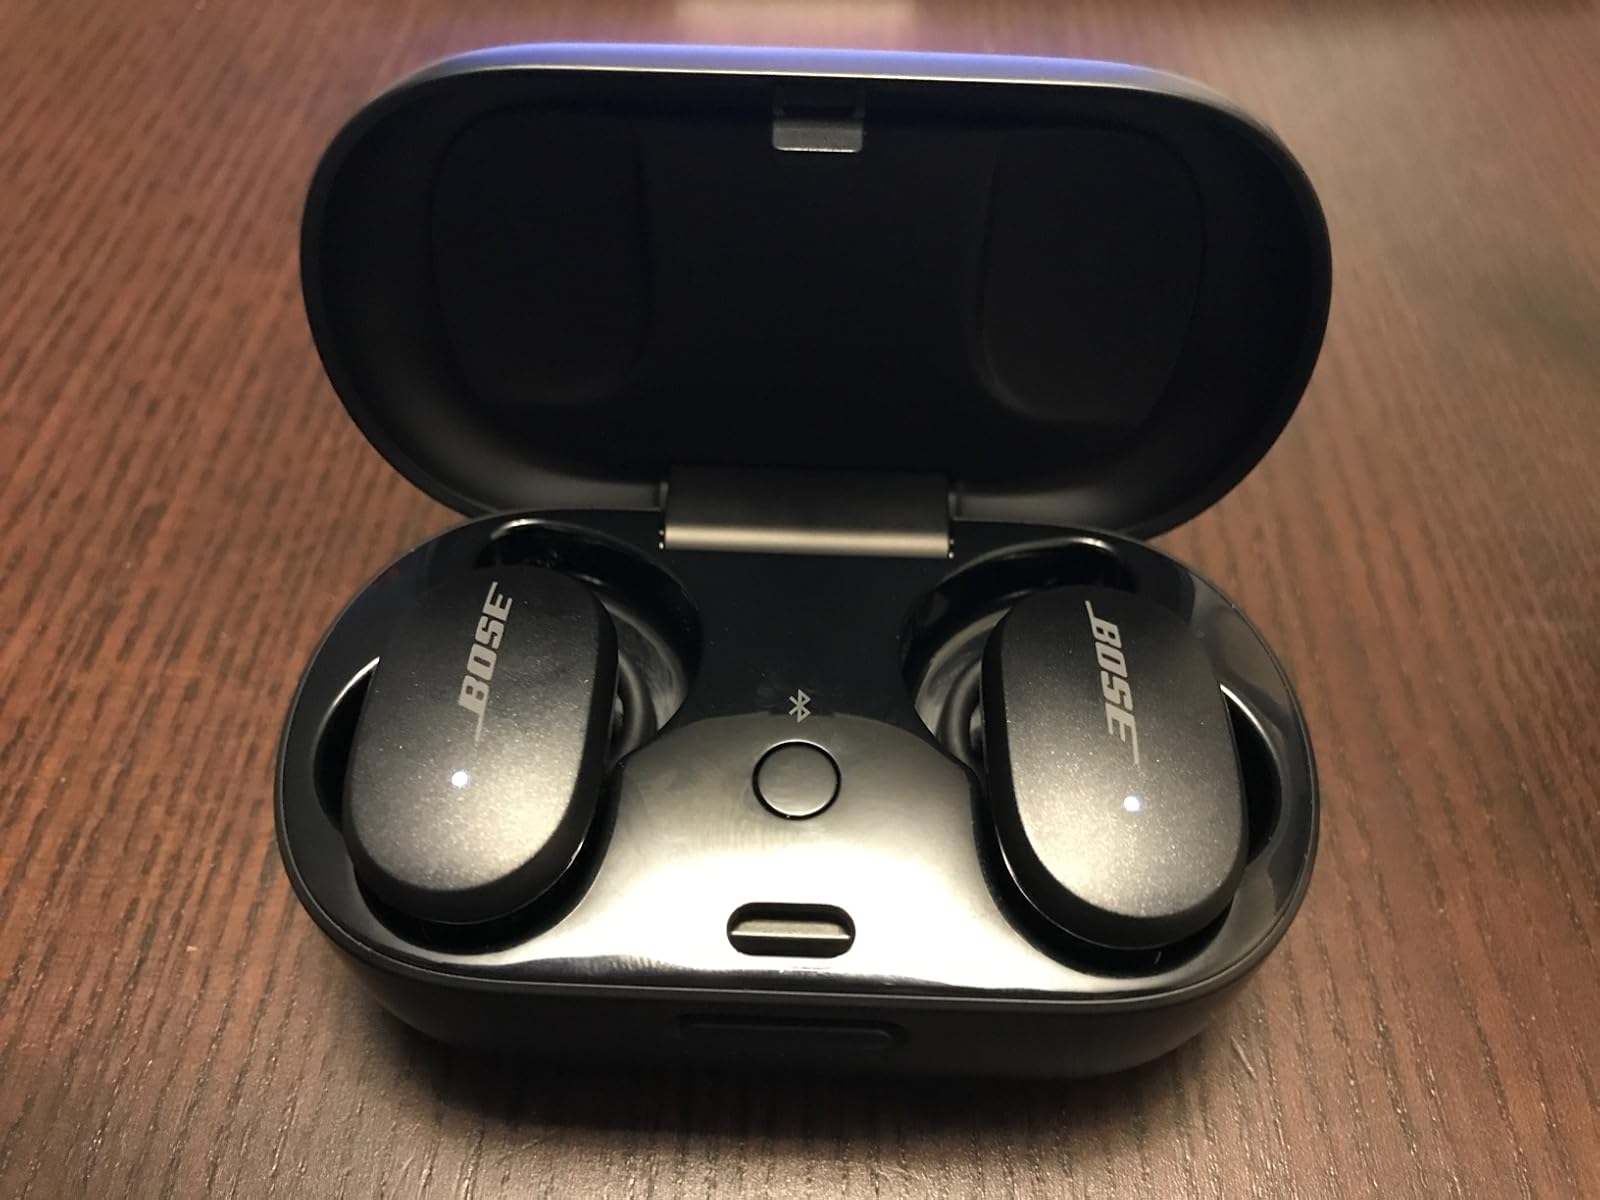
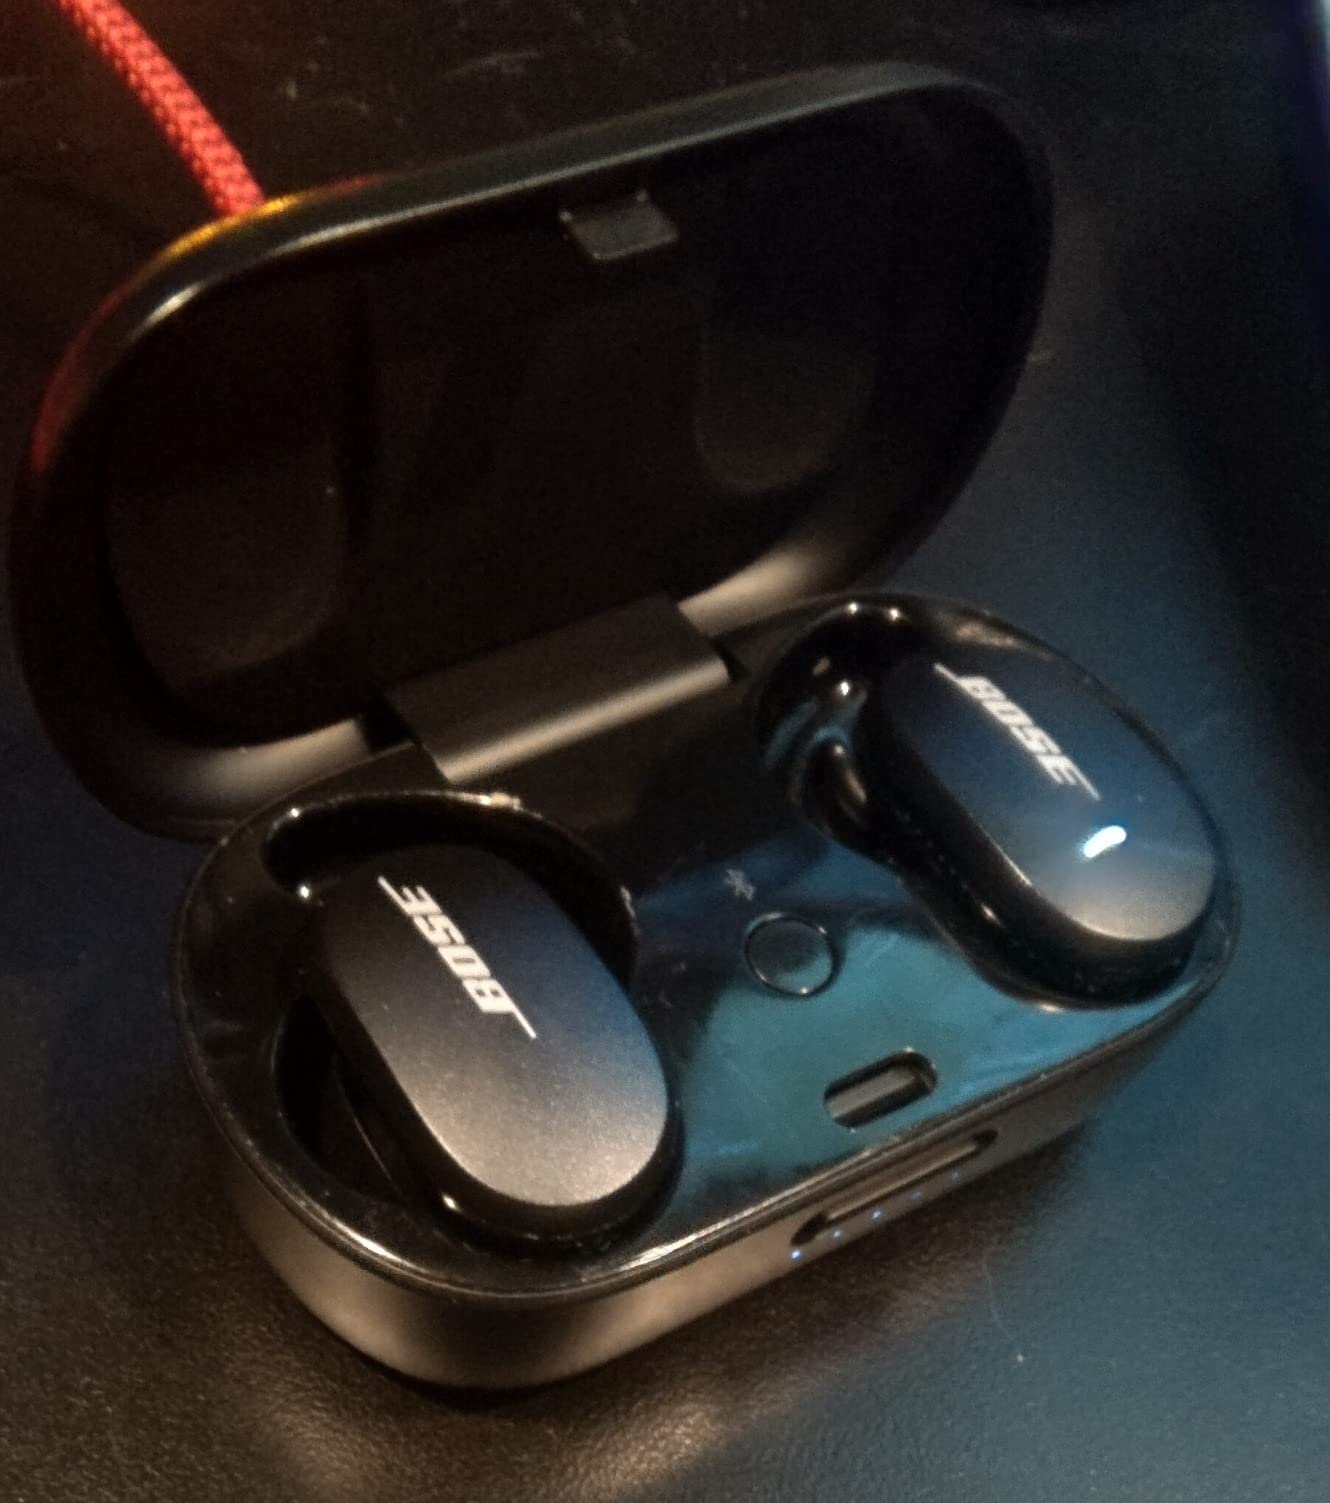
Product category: earbuds
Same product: yes